Harper Adams University

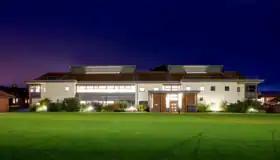
Bamford Library, opened in 2003

Harper Adams is an academic sponsor of the JCB Academy, which opened in 2010. JCB Academy was the first university technical college to be established in England.